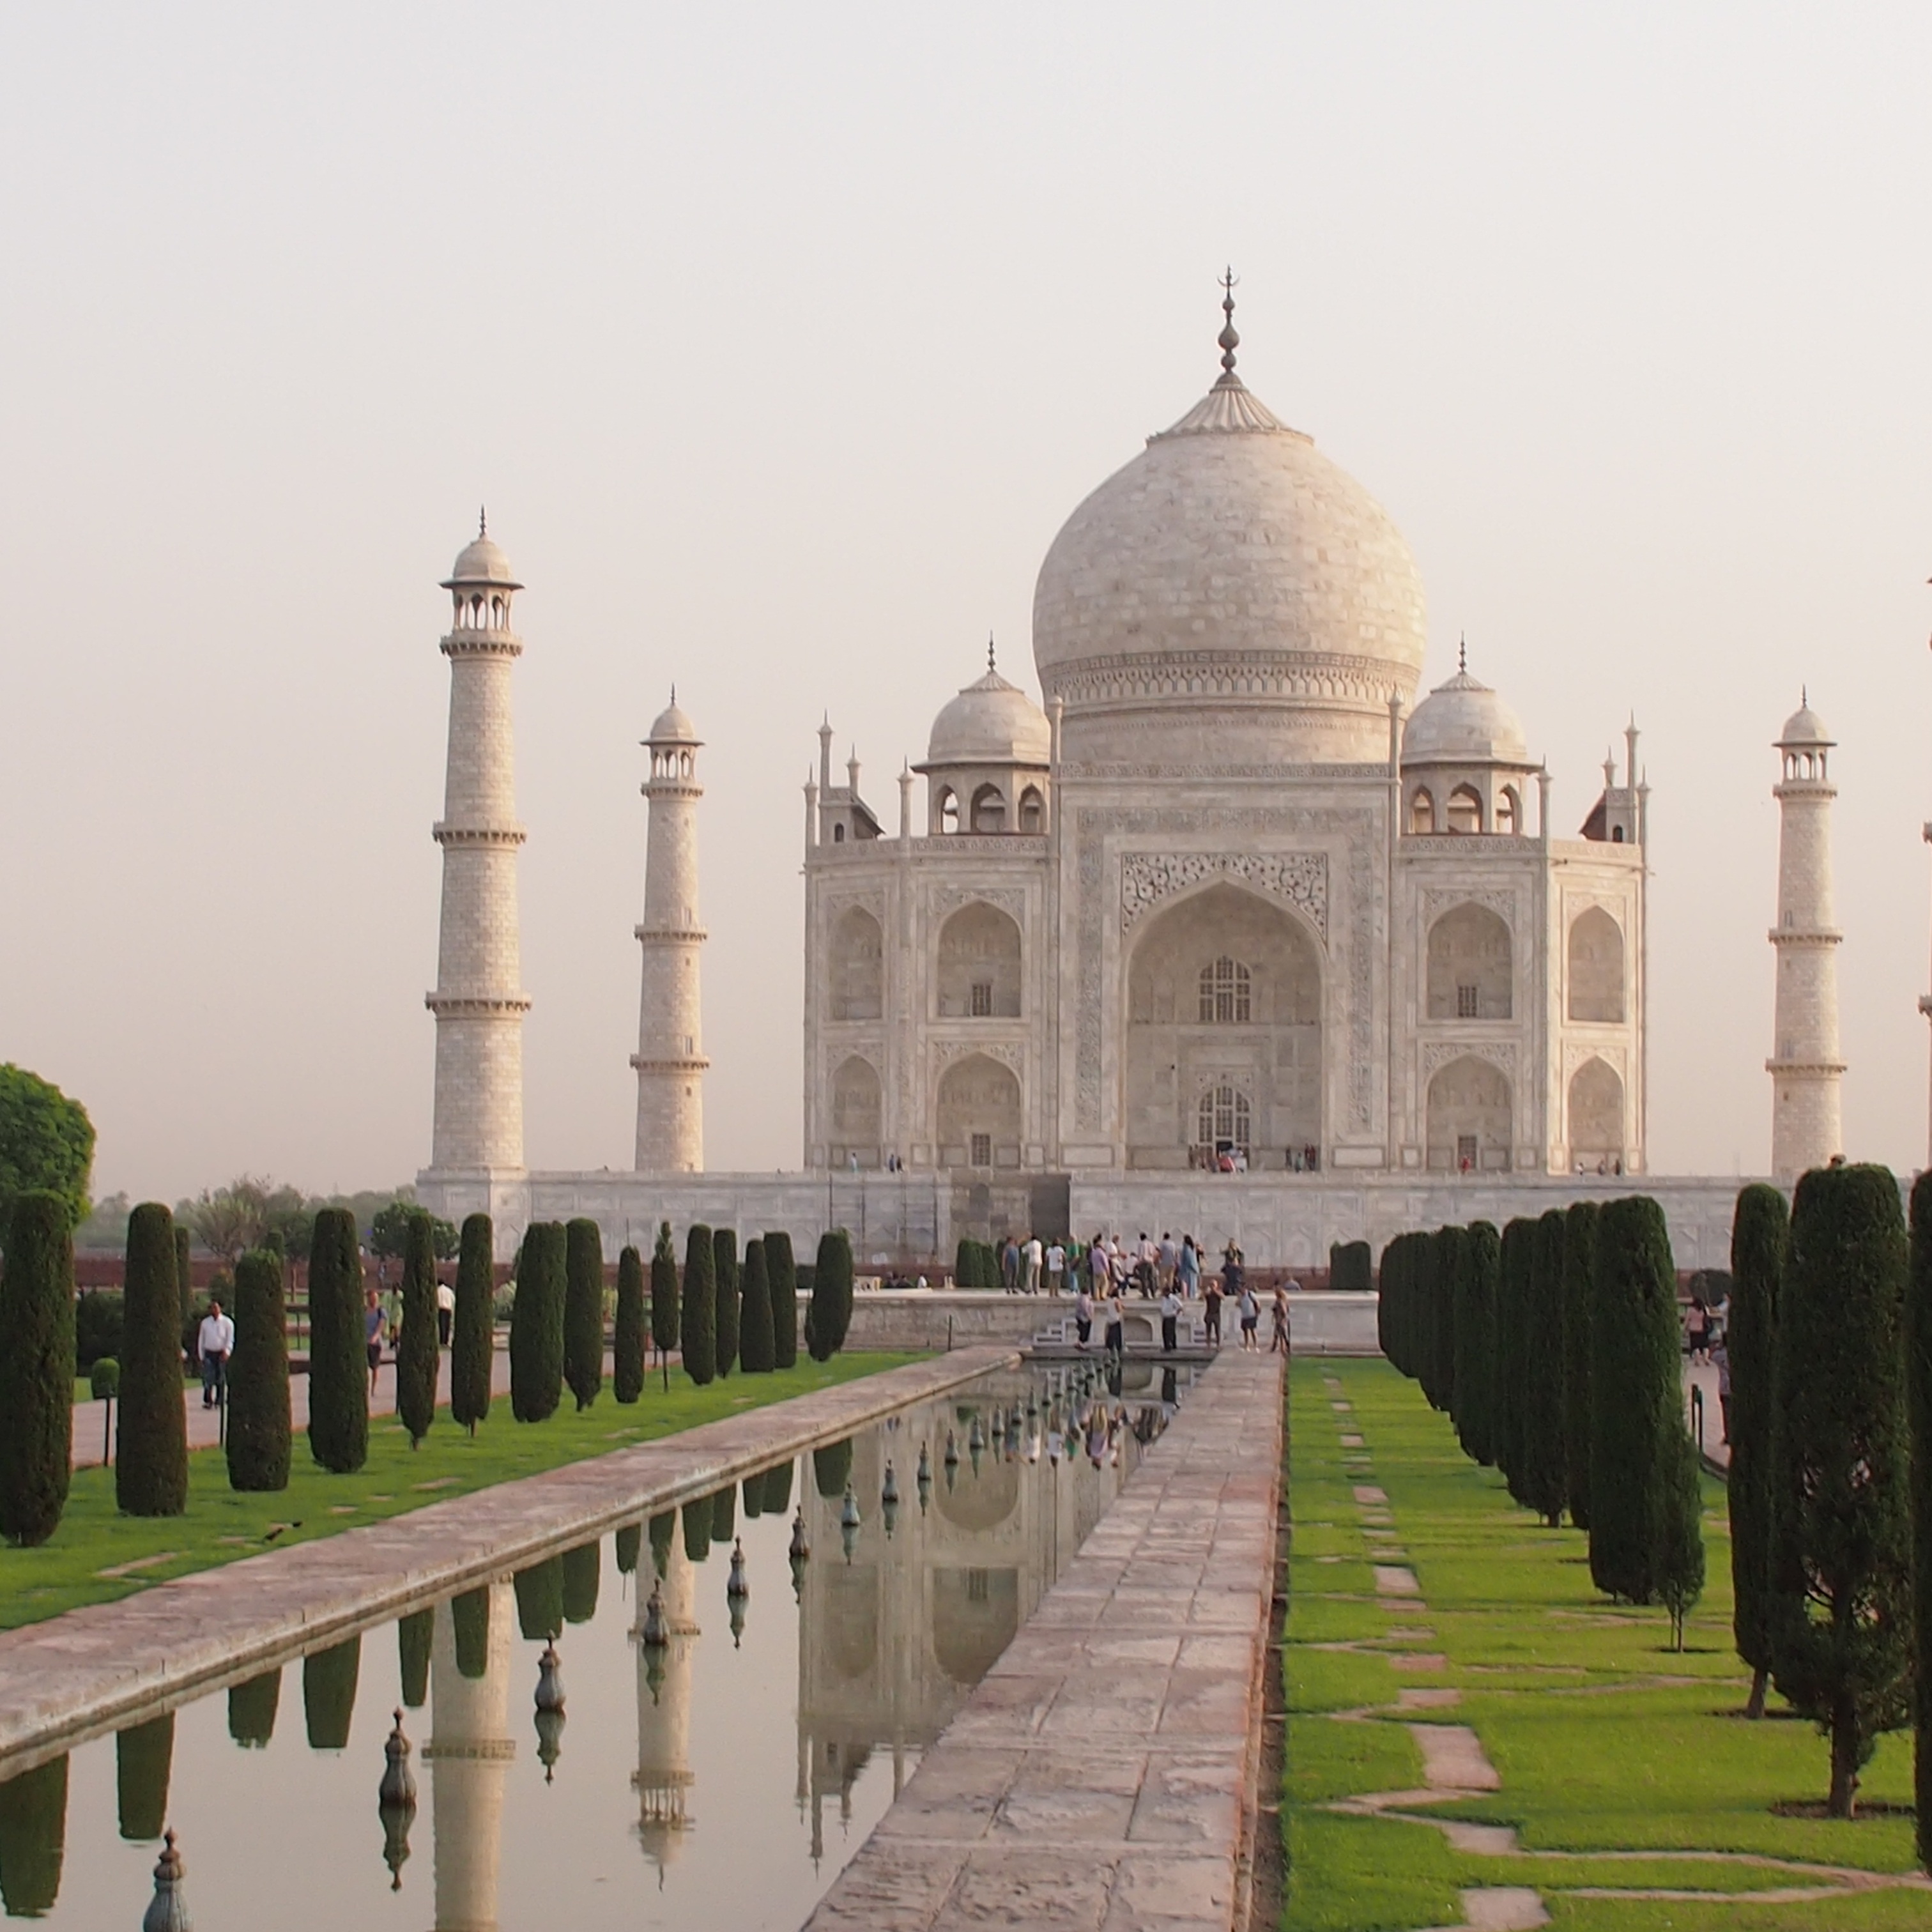
building, palace, monument, religion, landmark, place of worship, taj mahal, temple, monastery, mosque, india, unesco world heritage site, historic site, ancient history